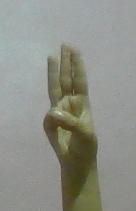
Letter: thaa